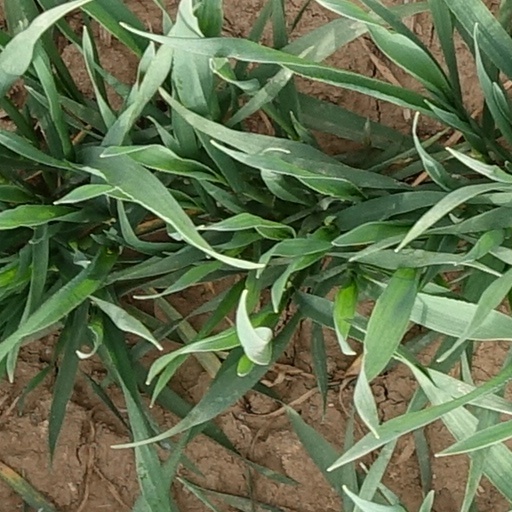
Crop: wheat